Orly Azoulay

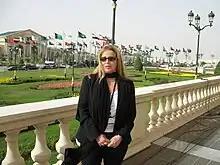
Orly Azoulay in Riyadh during the Arab summit in 2007.

Orly Azoulay (born 1953) is an Israeli-American journalist and political writer who works for Yedioth Ahronoth.